Iraj Safdari

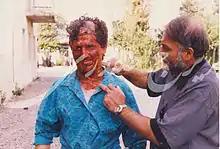
Special Makeup By Iraj Safdari

On movie industry on 1955 his first job as makeup artist was on movie directed be Nasrollah Vahdat 1955.